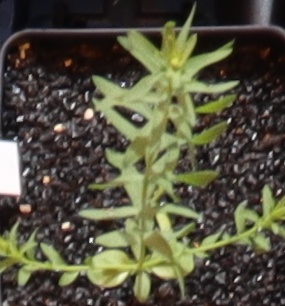
Label: Flax